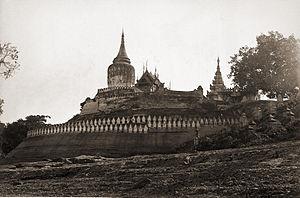
"Le Bupaya, ou ""pagode de la Gourde"", est un célèbre stûpa birman situé à Bagan, sur une colline surplombant les berges de l'Irrawaddy. De petite taille, il aurait été bâti au troisième siècle de notre ère par le roi Pyusawhti. Son style semble néanmoins plutôt indiquer une construction aux alentours de l'an 1000. C'est en tous cas un des monuments les plus anciens du site